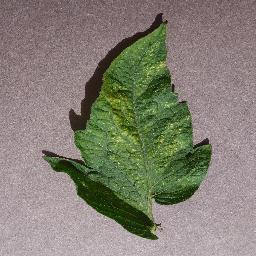
Label: Tomato___Spider_mites Two-spotted_spider_mite